Point spread function

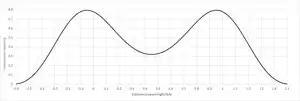
Overlapped PSF peaks. When the peaks are as close as ~ 1 wavelength/NA, they are effectively merged. The FWHM is ~ 0.6 wavelength/NA at this point.

In observational astronomy, the experimental determination of a PSF is often very straightforward due to the ample supply of point sources (stars or quasars). The form and source of the PSF may vary widely depending on the instrument and the context in which it is used.